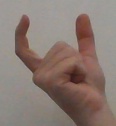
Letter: nun